René Dorme

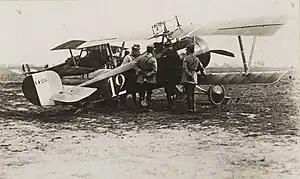
Marshal Joseph Joffre congratulates Dorme

During this victory string, Dorme was awarded the "Médaille Militaire" on 4 August 1916, and the "Legion d'honneur" on 18 October 1916. He was gravely wounded in action on 20 December 1916. While in hospital recuperating, he was commissioned as a "Sous lieutenant" on 23 January 1917. He returned to flying duty on 1 March 1917. He died in combat on 25 May 1917, being shot down by Heinrich Kroll of "Jagdstaffel 9". Kroll, who was flying an Albatros D.III, noted in his diary that Dorme had fought from 5300 meters down to 800 meters before diving to earth and bursting into fire. Kroll also noted that Dorme was identified by his watch being on his remains.